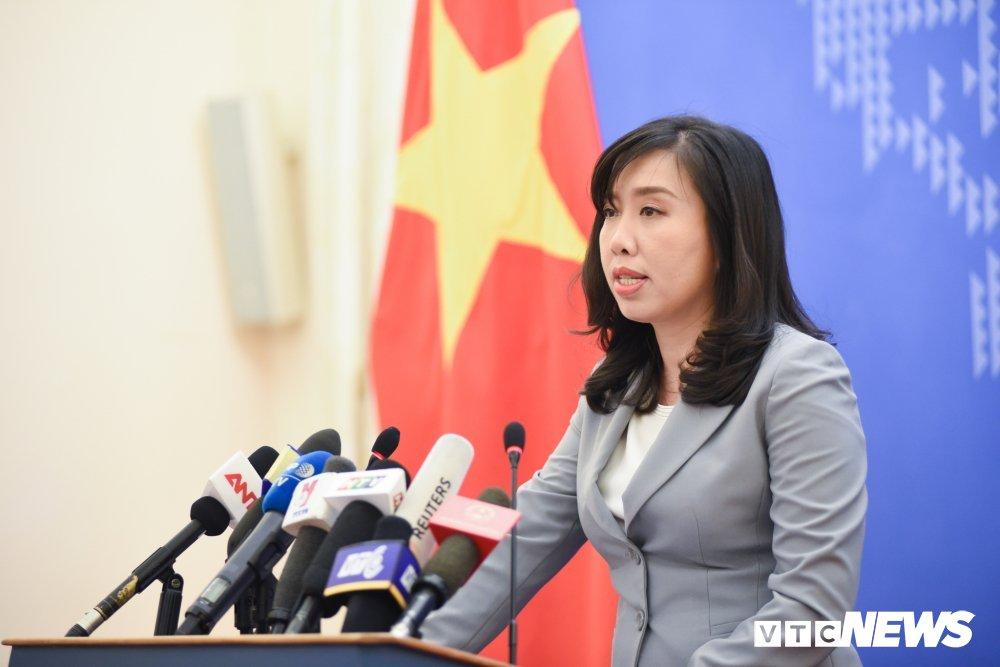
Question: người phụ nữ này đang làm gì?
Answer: đang đứng phát biểu trên bục